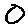
Label: 0